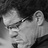
Emotion: neutral